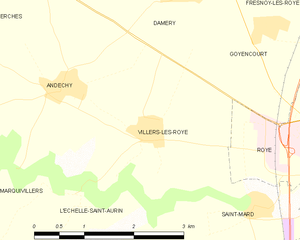
Carte des communes françaises Villers-lès-Roye